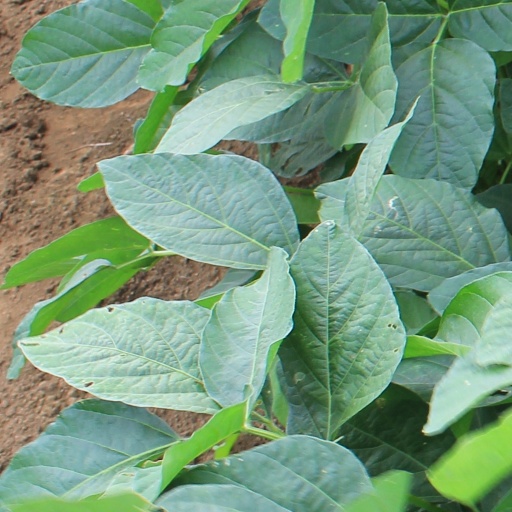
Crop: soybean